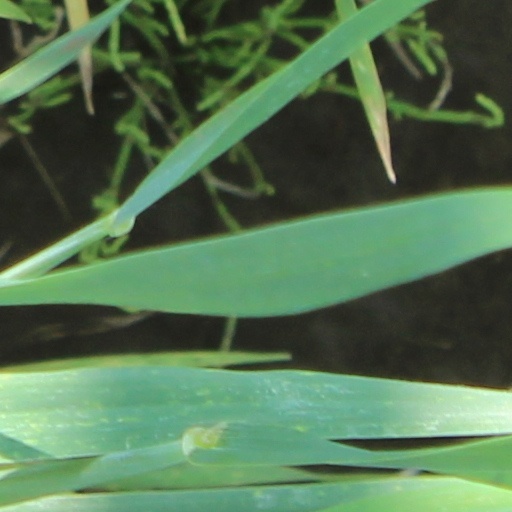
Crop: wheat